South Asian Canadians in Greater Vancouver

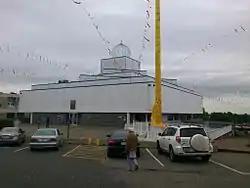
Khalsa Diwan Society Vancouver

Some passengers on board Air India Flight 182, which crashed in 1985, were from Greater Vancouver. The bomb that went on AI182 was first placed on a connecting flight that departed Vancouver. Since then, there have been memorial services held at Stanley Park. The Ceperley Playground at Stanley Park has a memorial listing the names of the passengers.